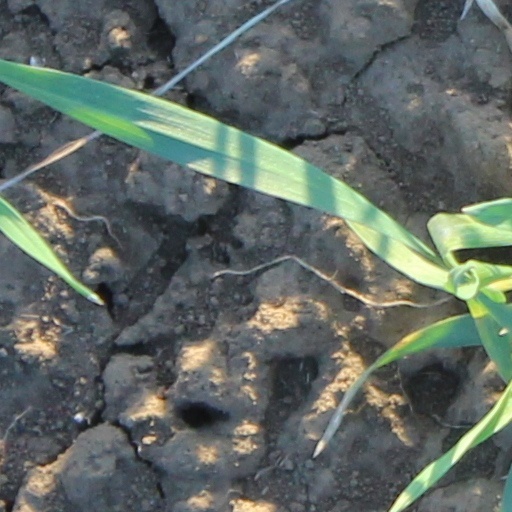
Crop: wheat